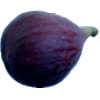
Label: Fig 1